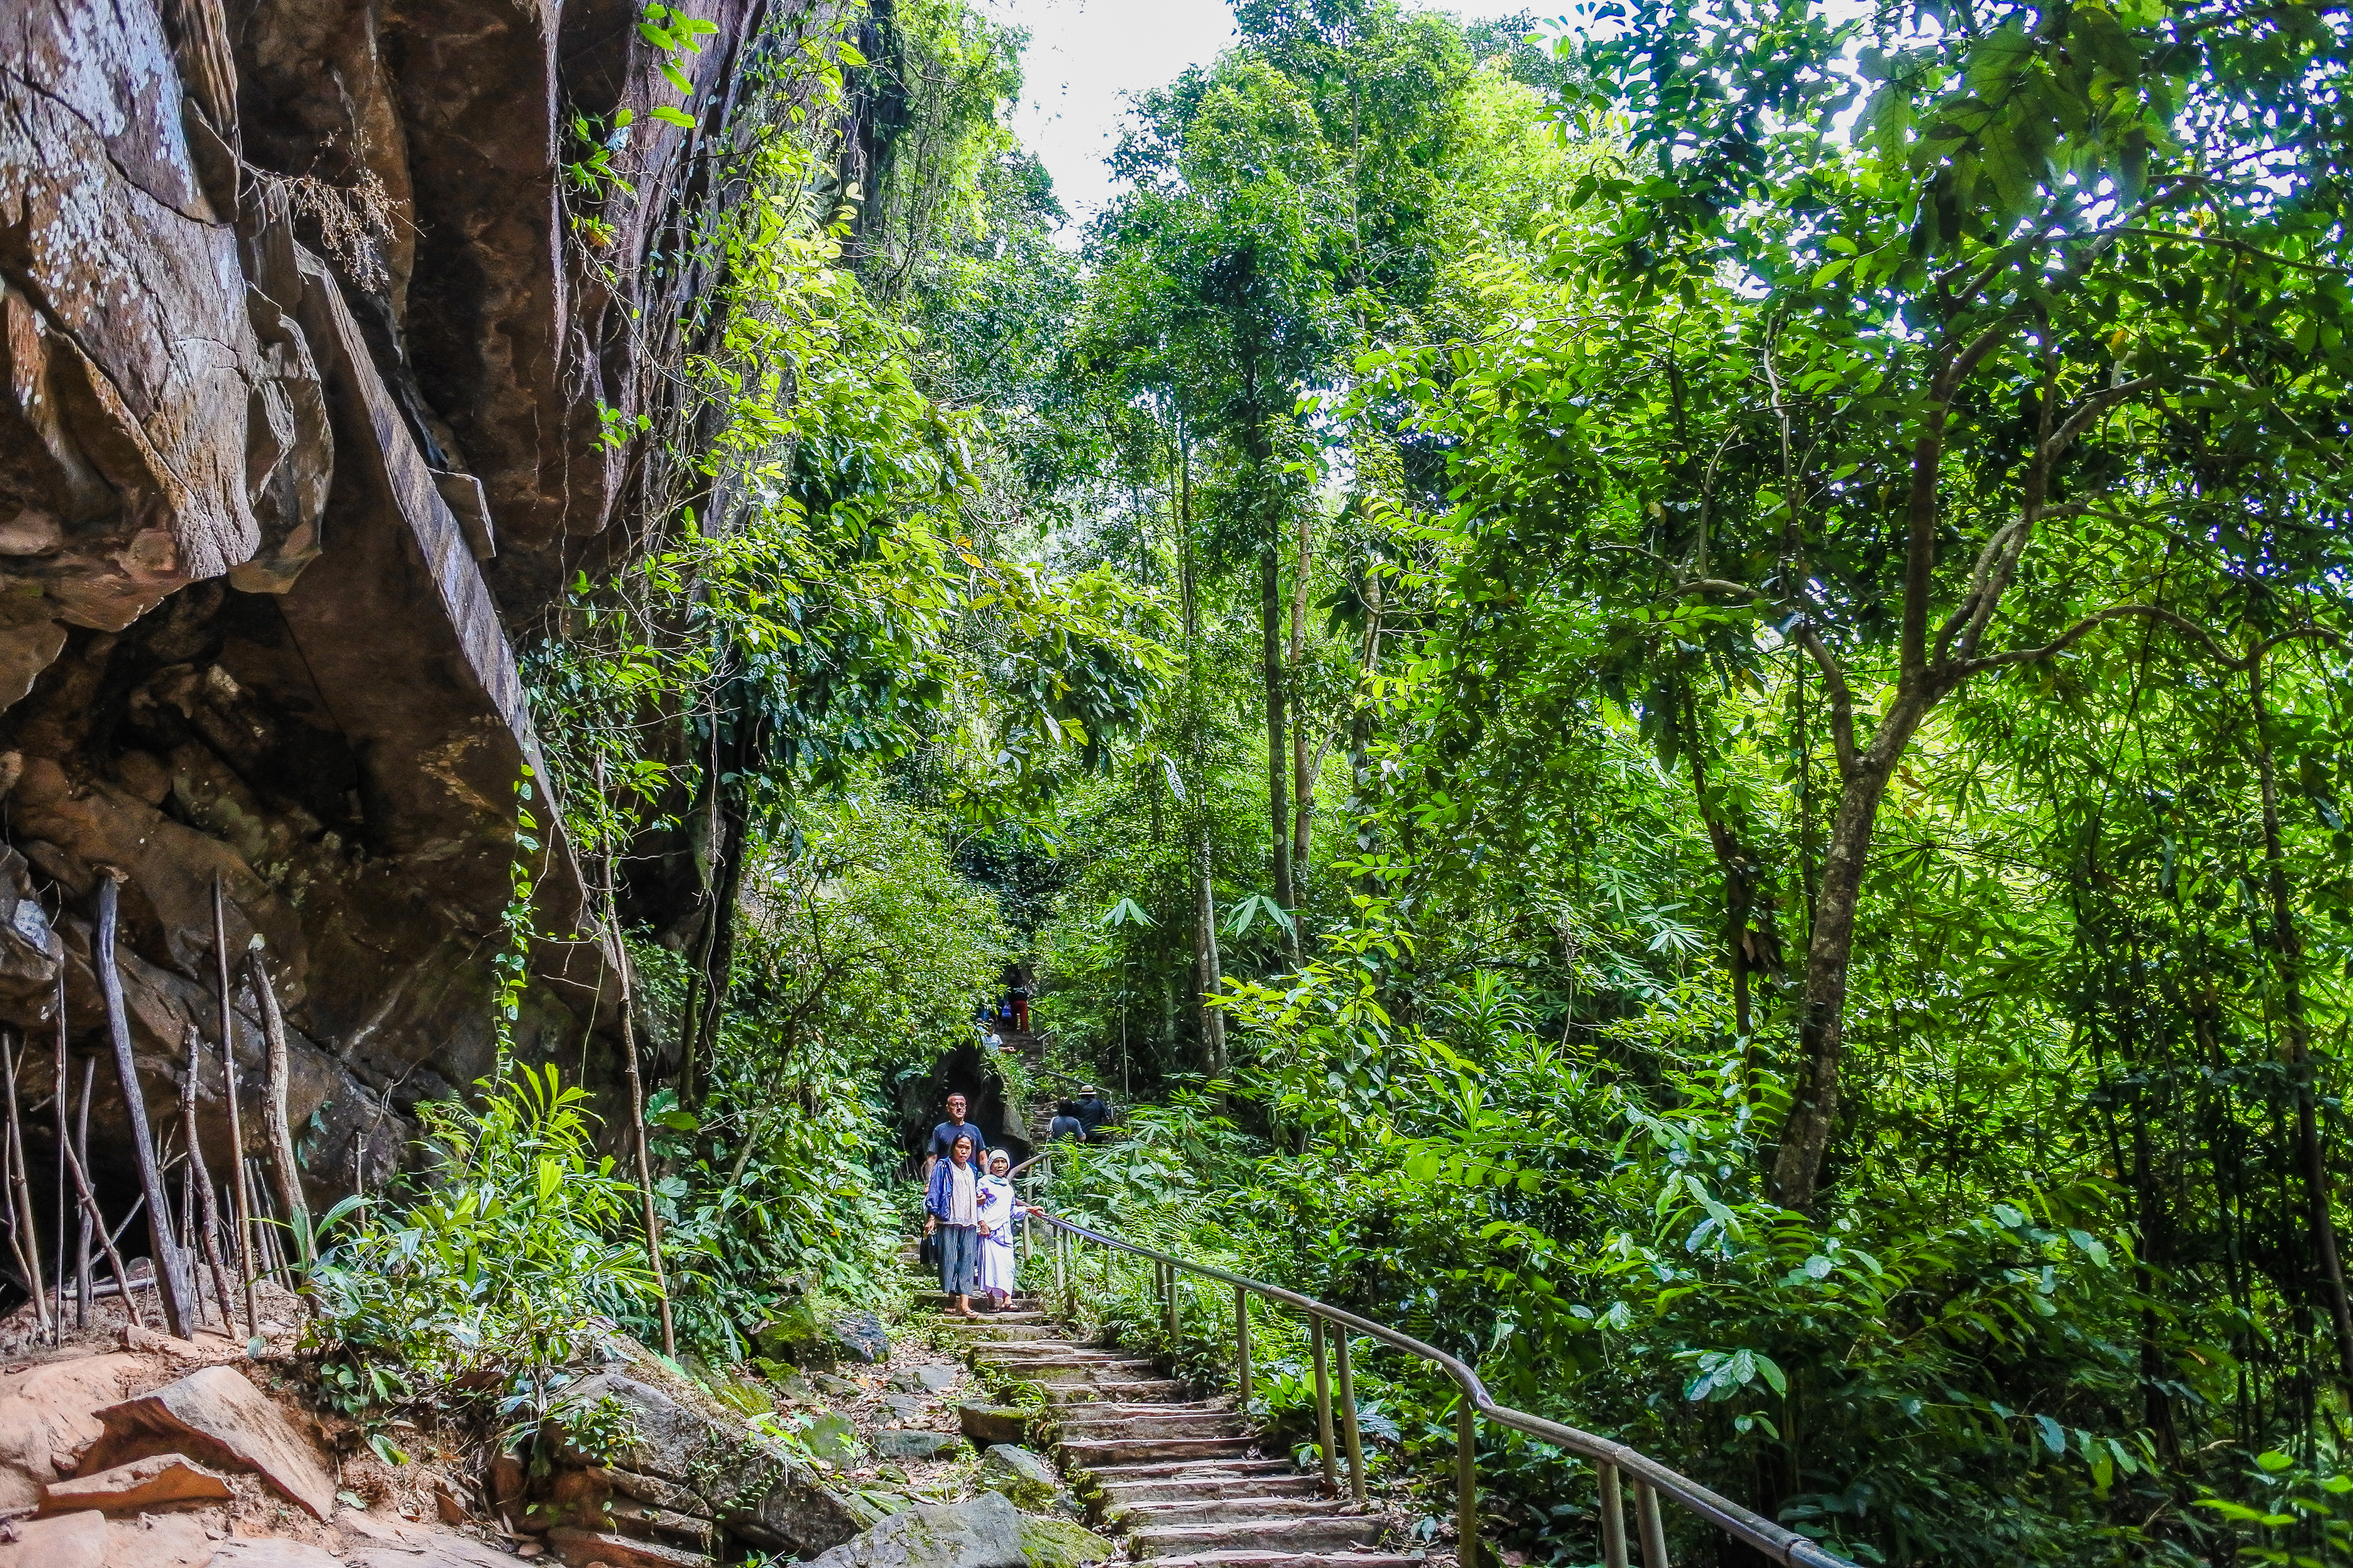
beauty, freshness, inside, scenic, amazing, beautiful, mountain, view, russia, white, bak teo, thailand, landmark, cave, natural, tree, thai, water, highest, light, background, wilderness, jungle, forest, tourism, holiday, summer, rock, fall, waterfall, national, highest waterfall, park, phu chong, green, nature, huai luang, relax, wet, leaf, stone, outdoor, tropical, foliage, khao, river, fresh, travel, wild, landscape, vegetation, nature reserve, natural environment, rainforest, valdivian temperate rain forest, biome, formation, botany, national park, state park, trail, plant, old growth forest, walkway, wildlife, vacation, adventure, tropical and subtropical coniferous forests, outcrop, nonbuilding structure, walking, road, vascular plant, terrain, ravine